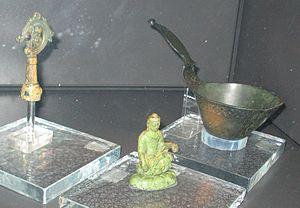
Helgö est une île suédoise.